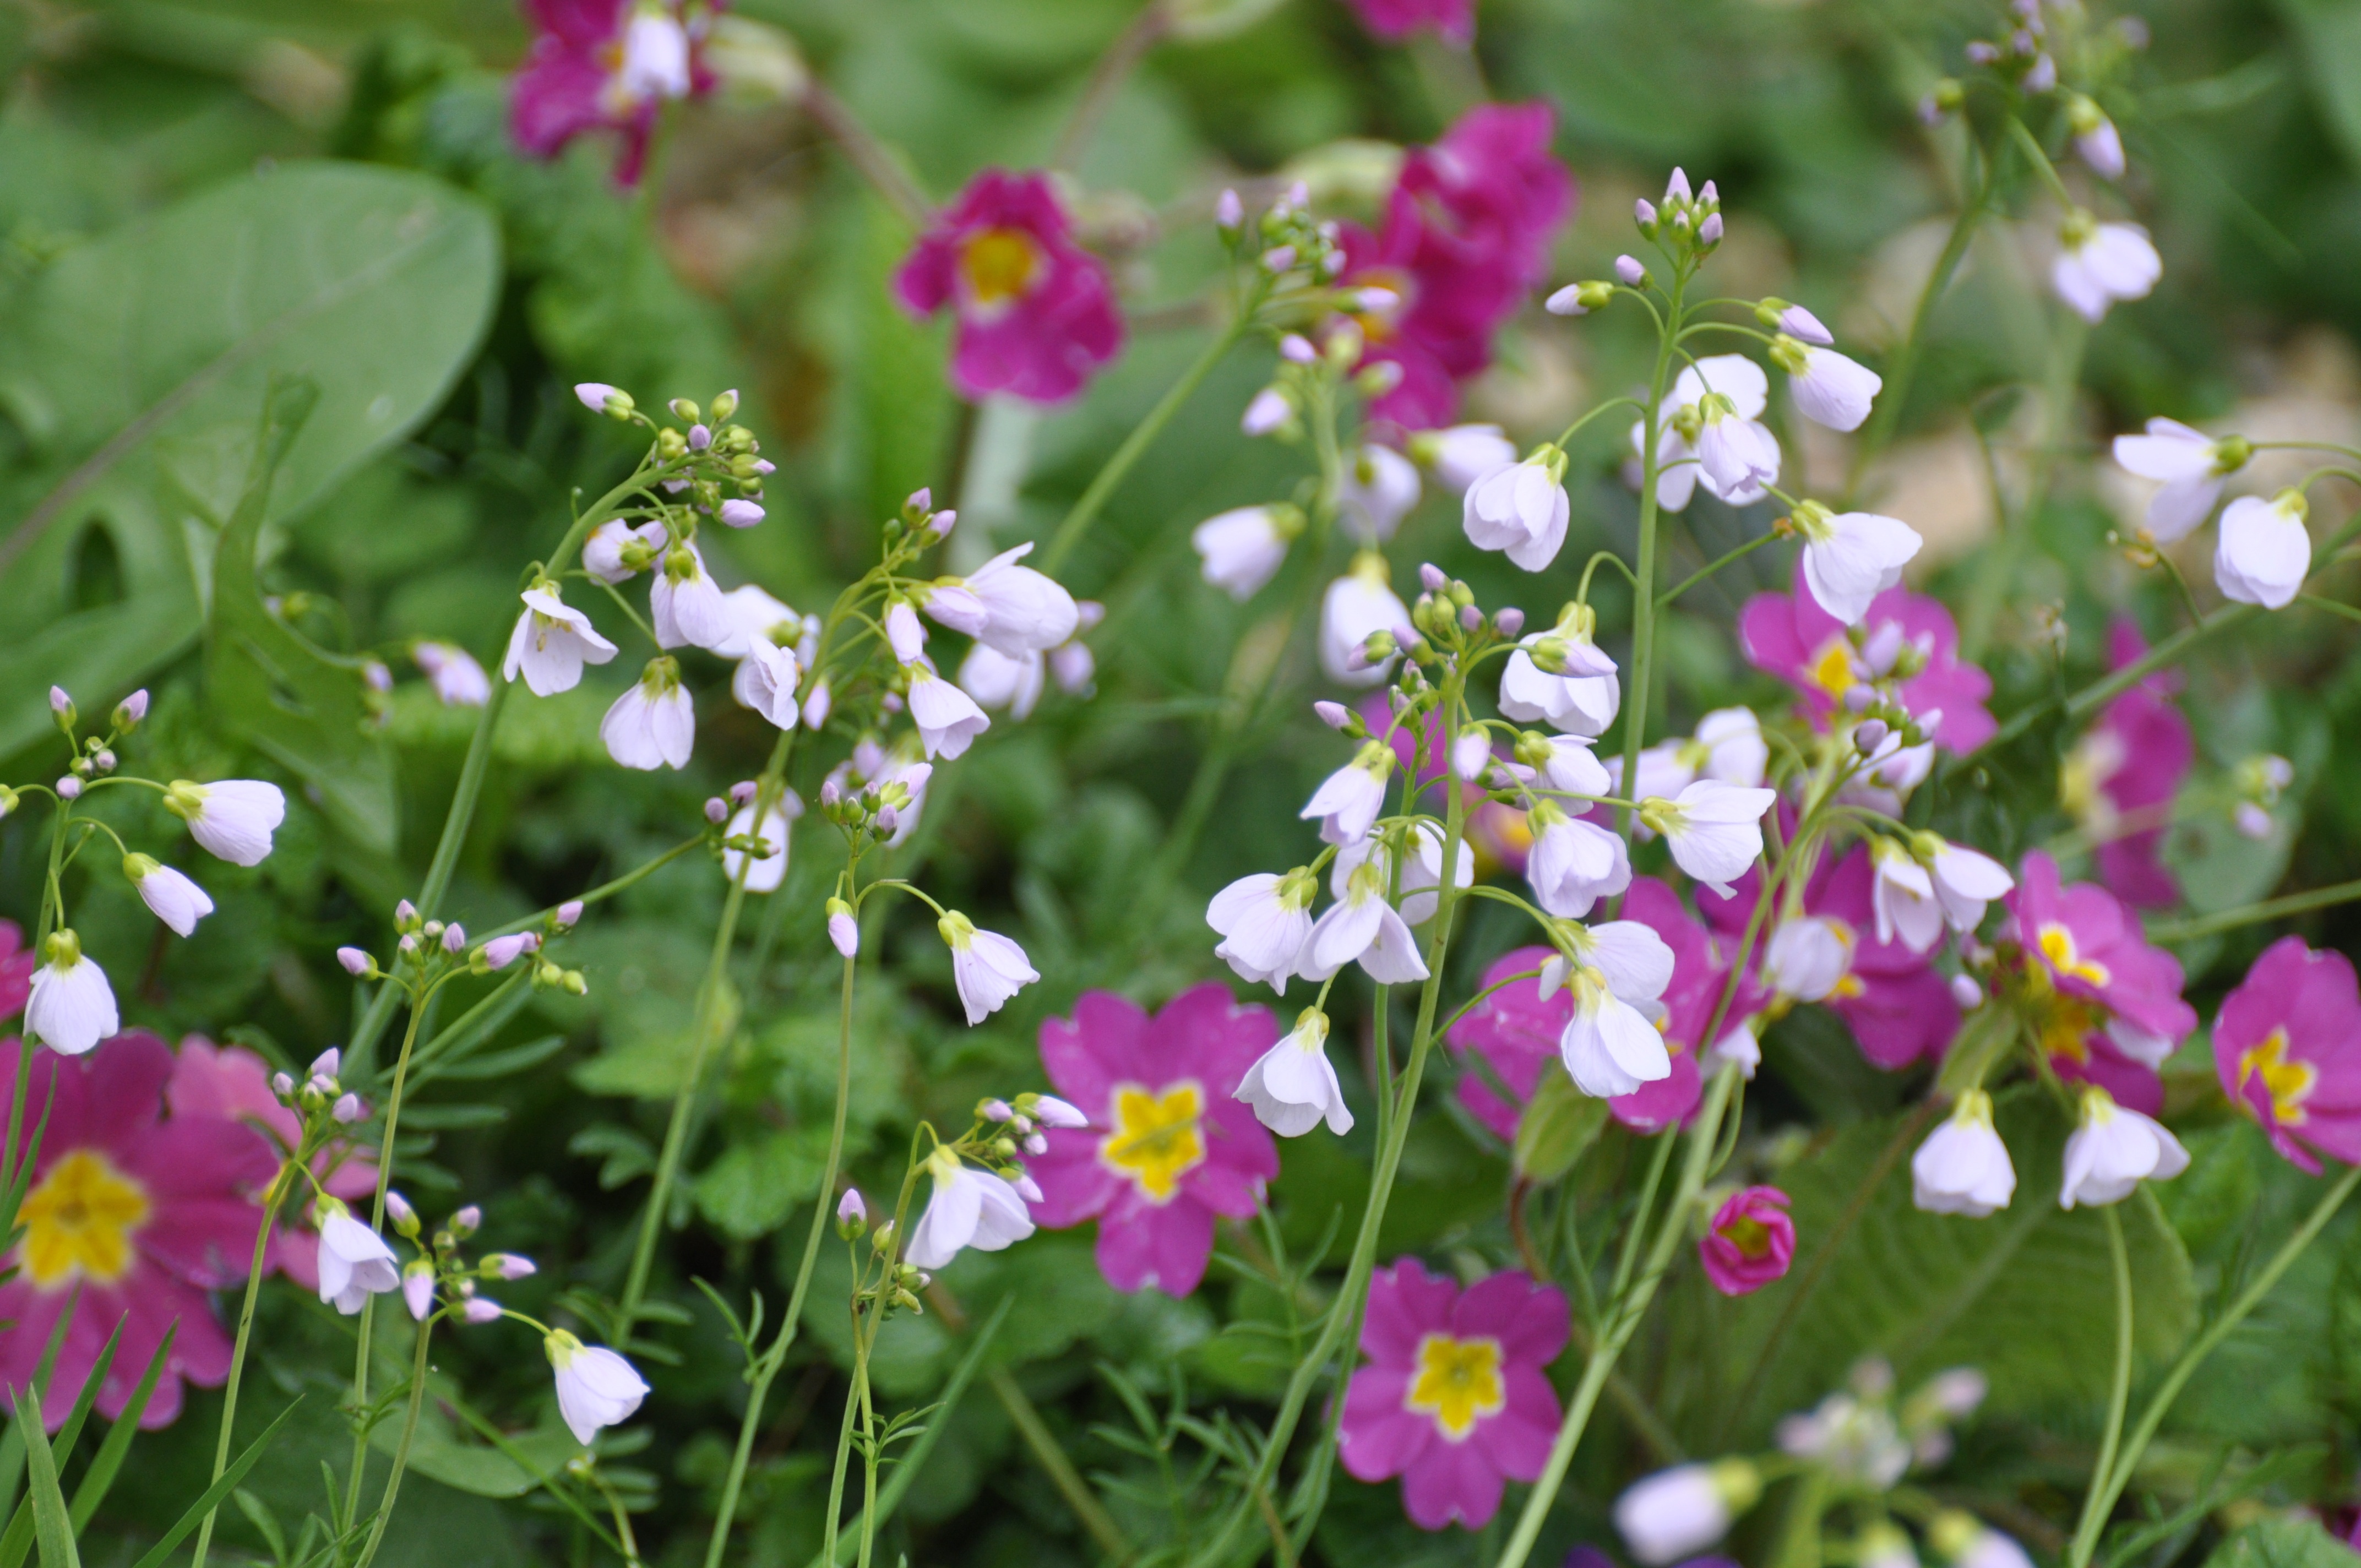
nature, plant, field, meadow, flower, summer, spring, herb, botany, flora, wild flower, wildflower, flowers, wild flowers, summer flowers, flowering plant, annual plant, land plant, dame's rocket